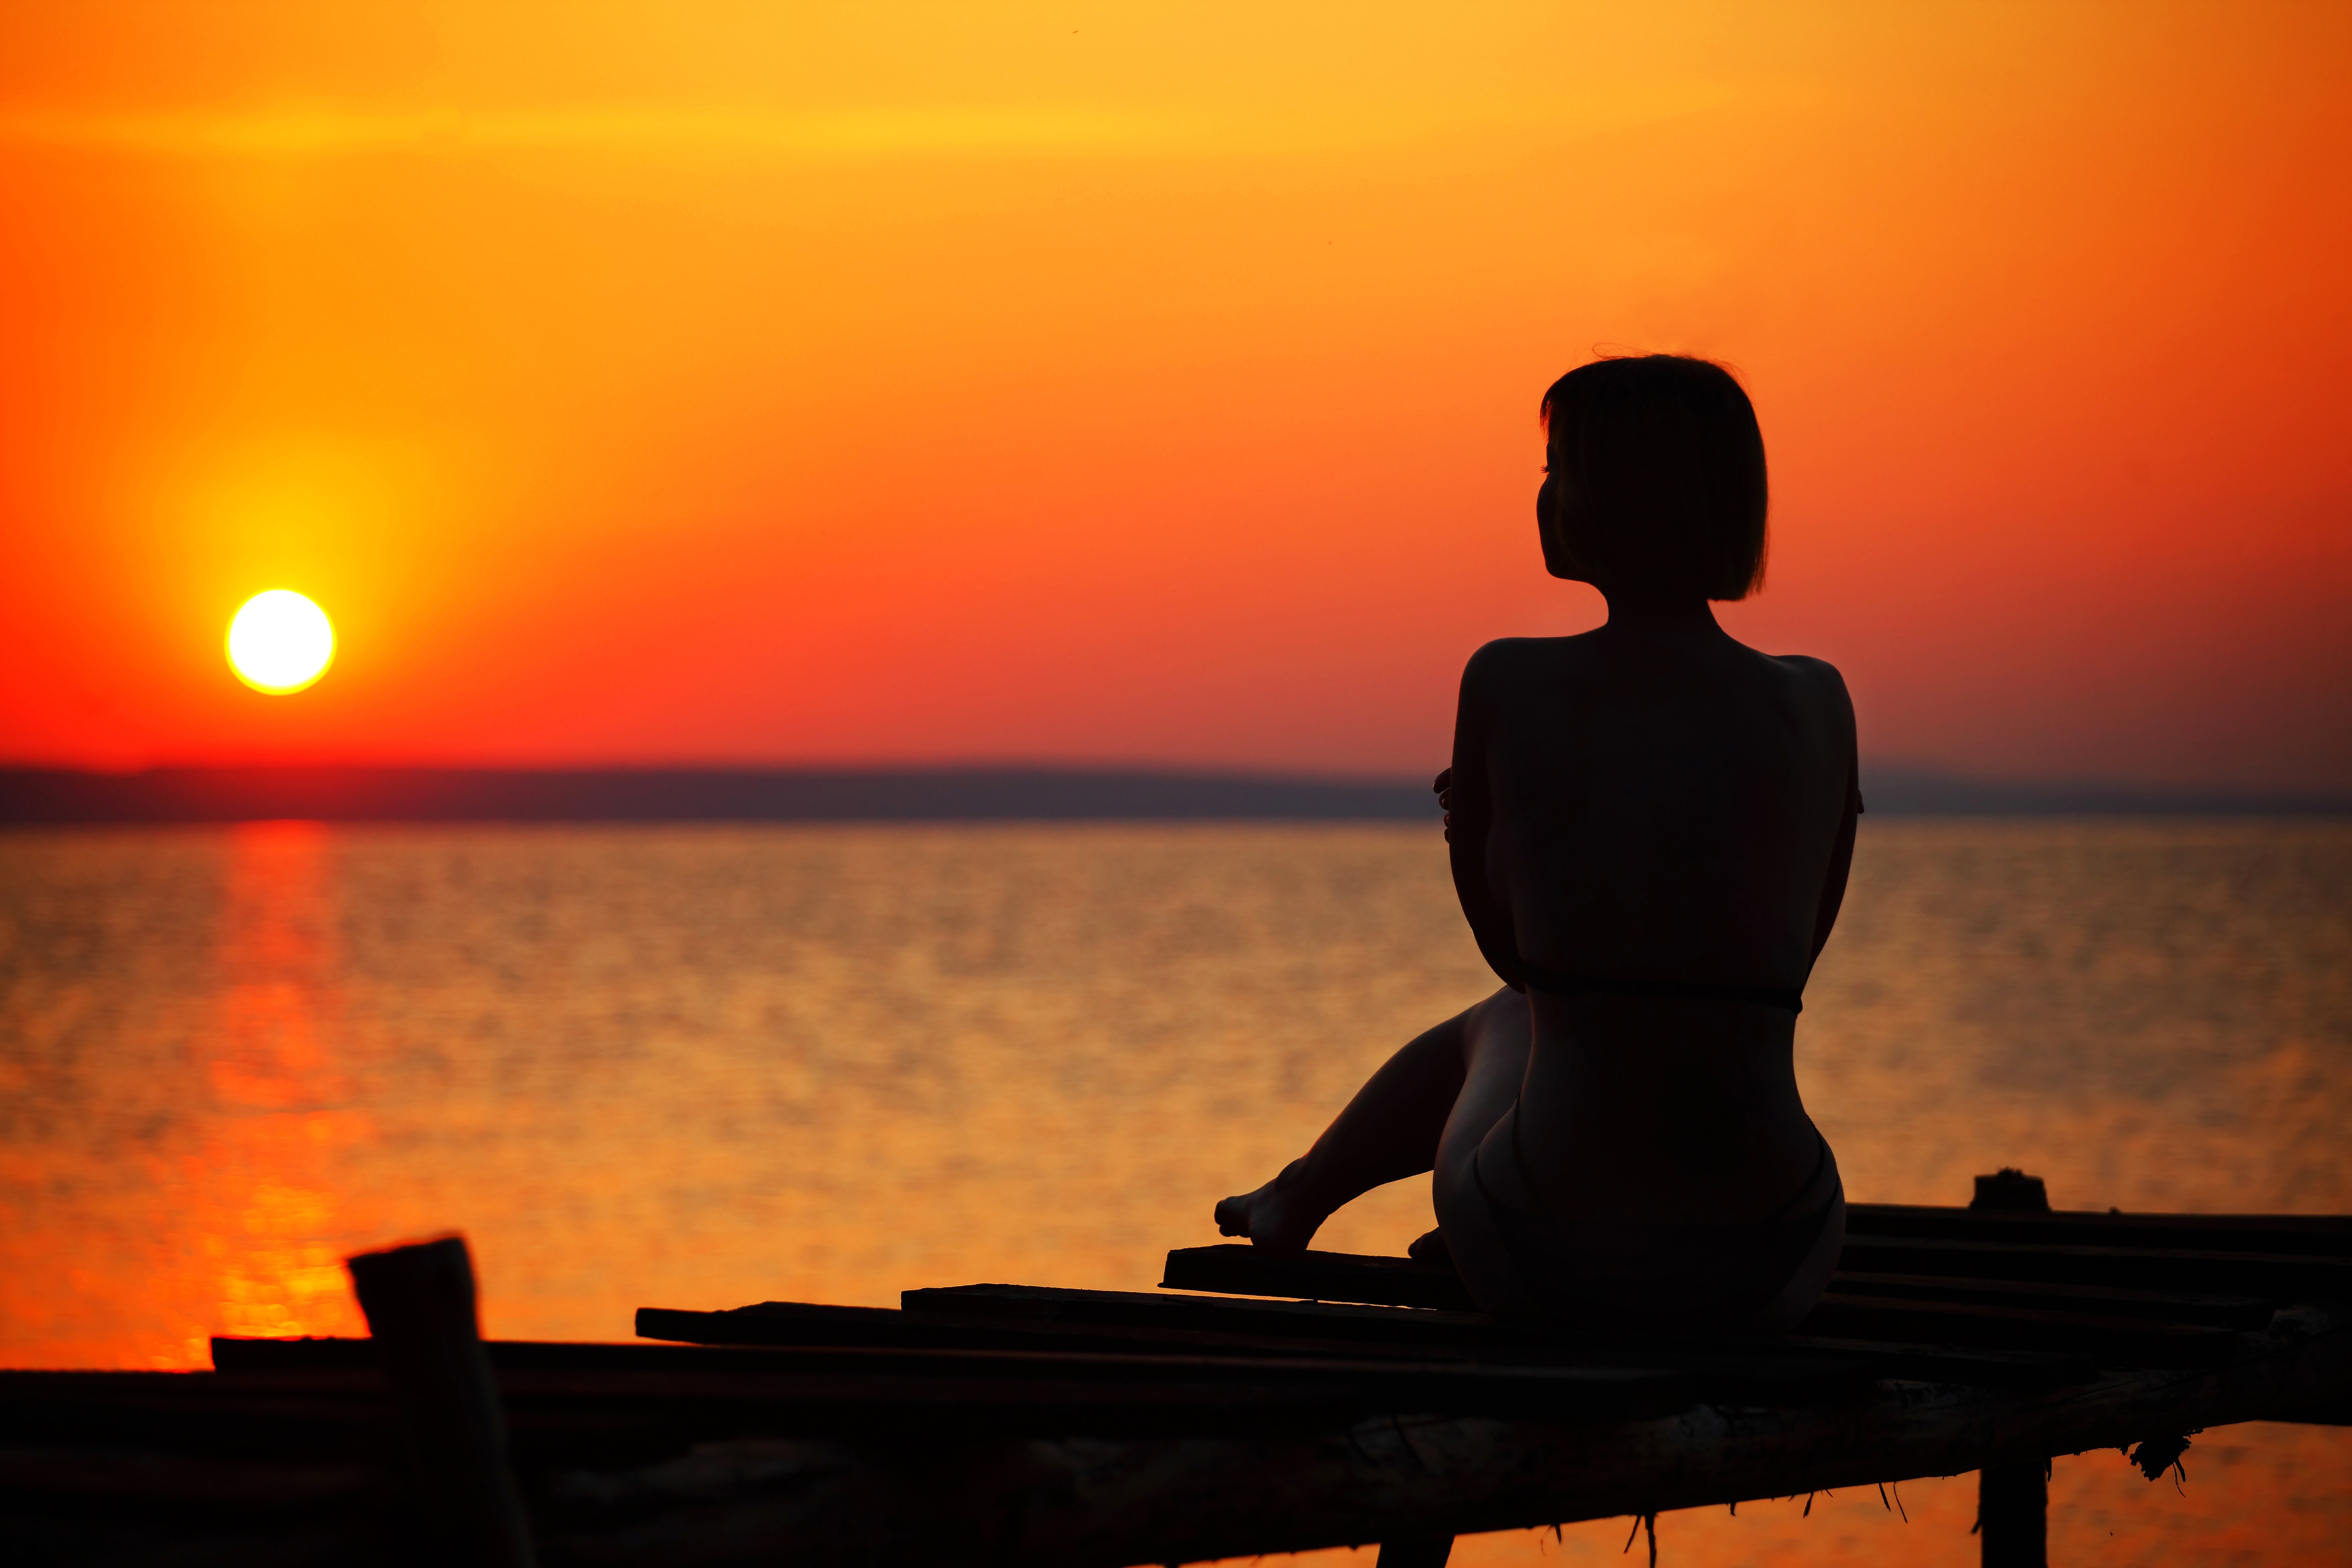
beach, water, silhouette, girl, woman, sunrise, sunset, sunlight, morning, dawn, photo, summer, dusk, evening, reflection, youth, sitting, outdoors, grace, beauty, photoshoot, reflection in the water, bright colors, human positions, a new day, earlier morning